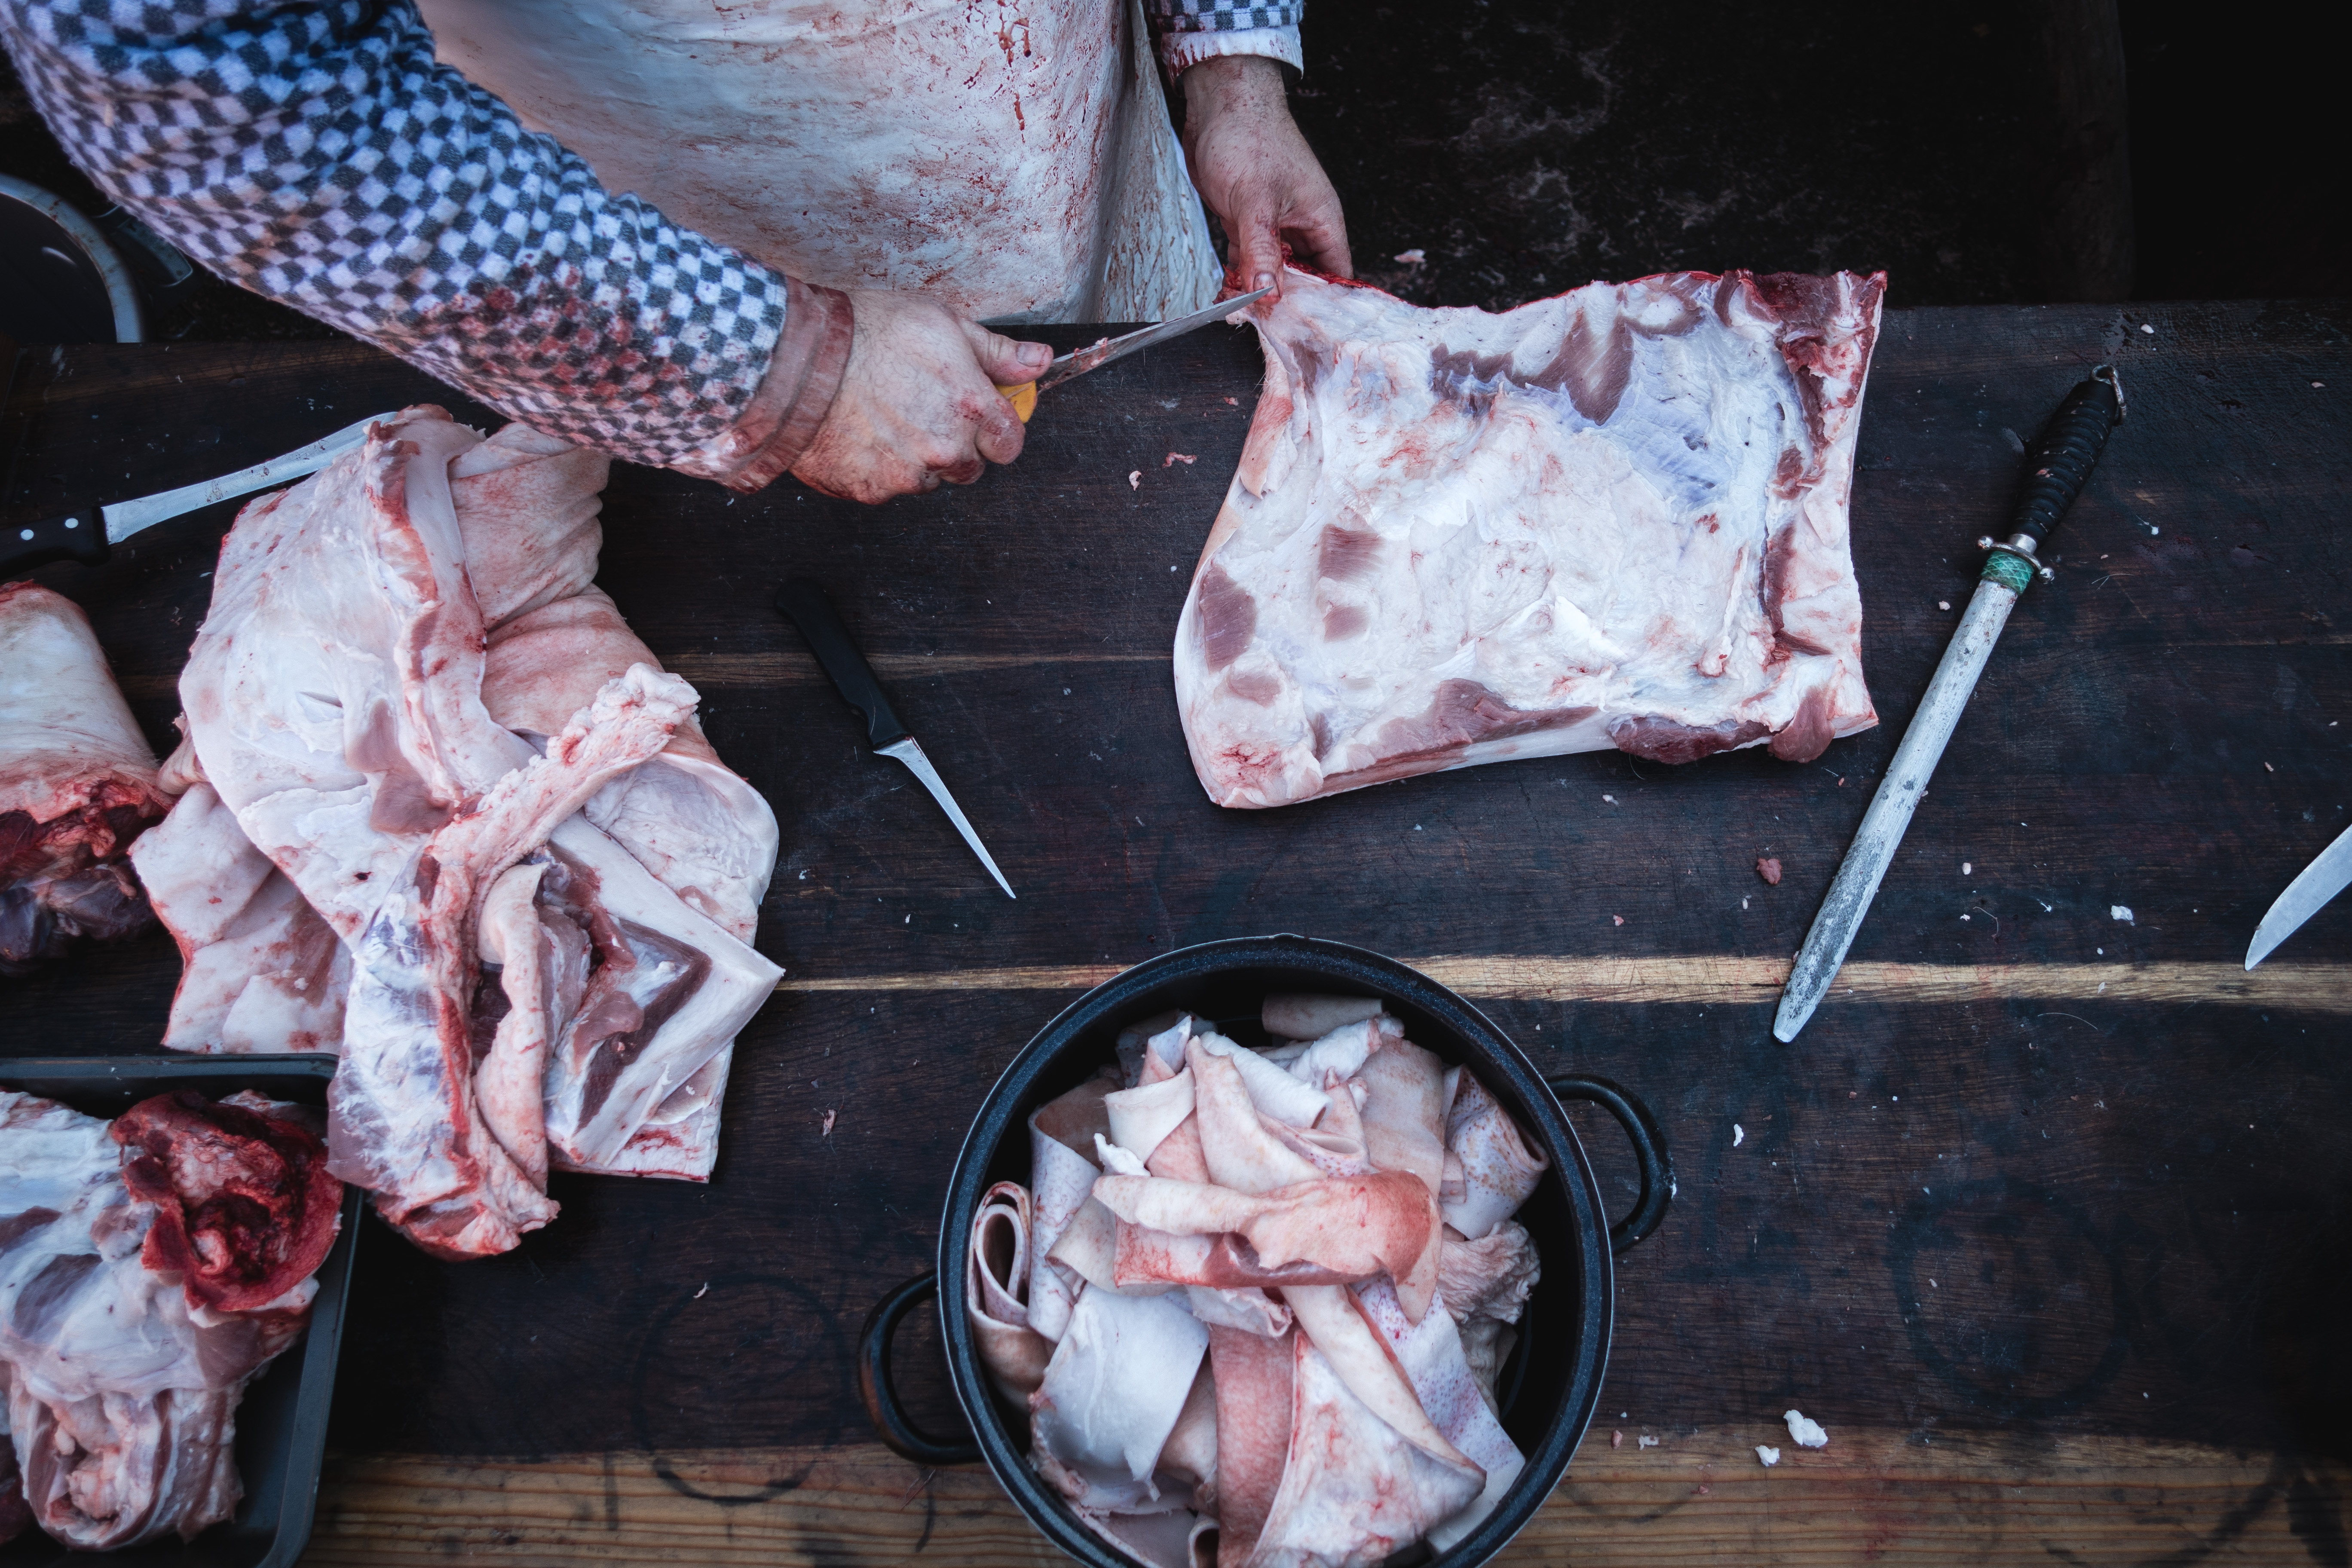
animal fat, food, flesh, goat meat, cuisine, dish, meat, pork, red meat, offal, ingredient, lamb and mutton